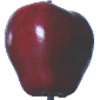
Label: Apple Red Delicious 1